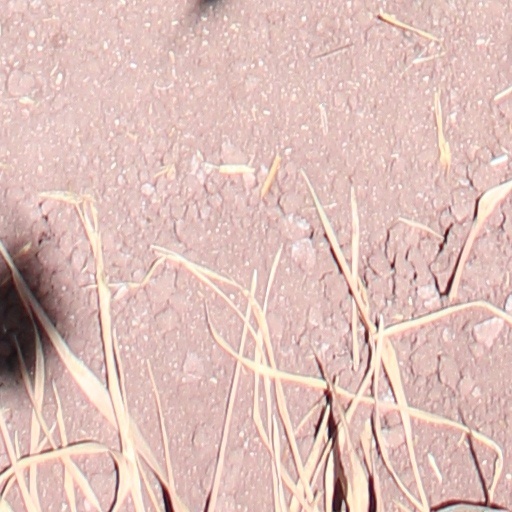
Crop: wheat